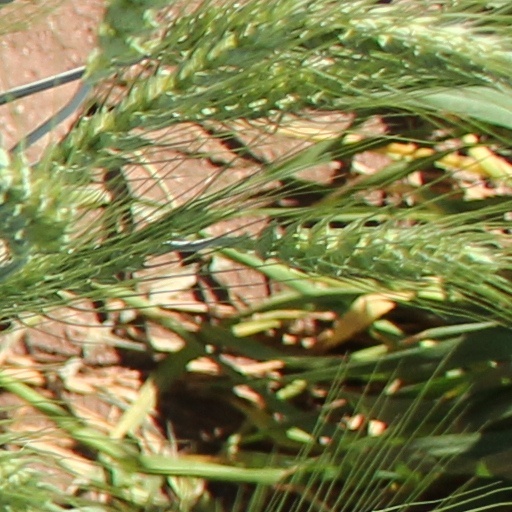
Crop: wheat